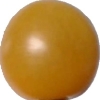
Label: tomato_cherry_yellow